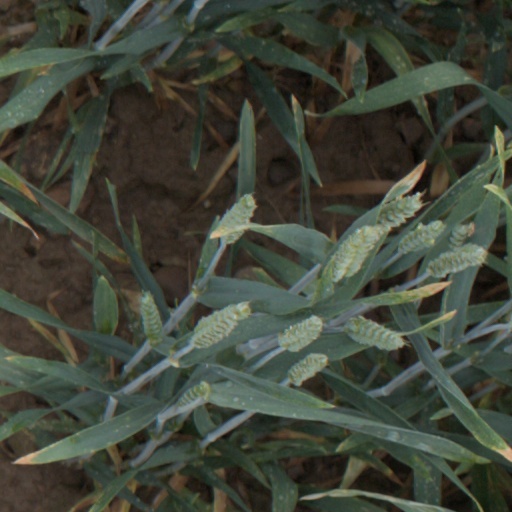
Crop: wheat